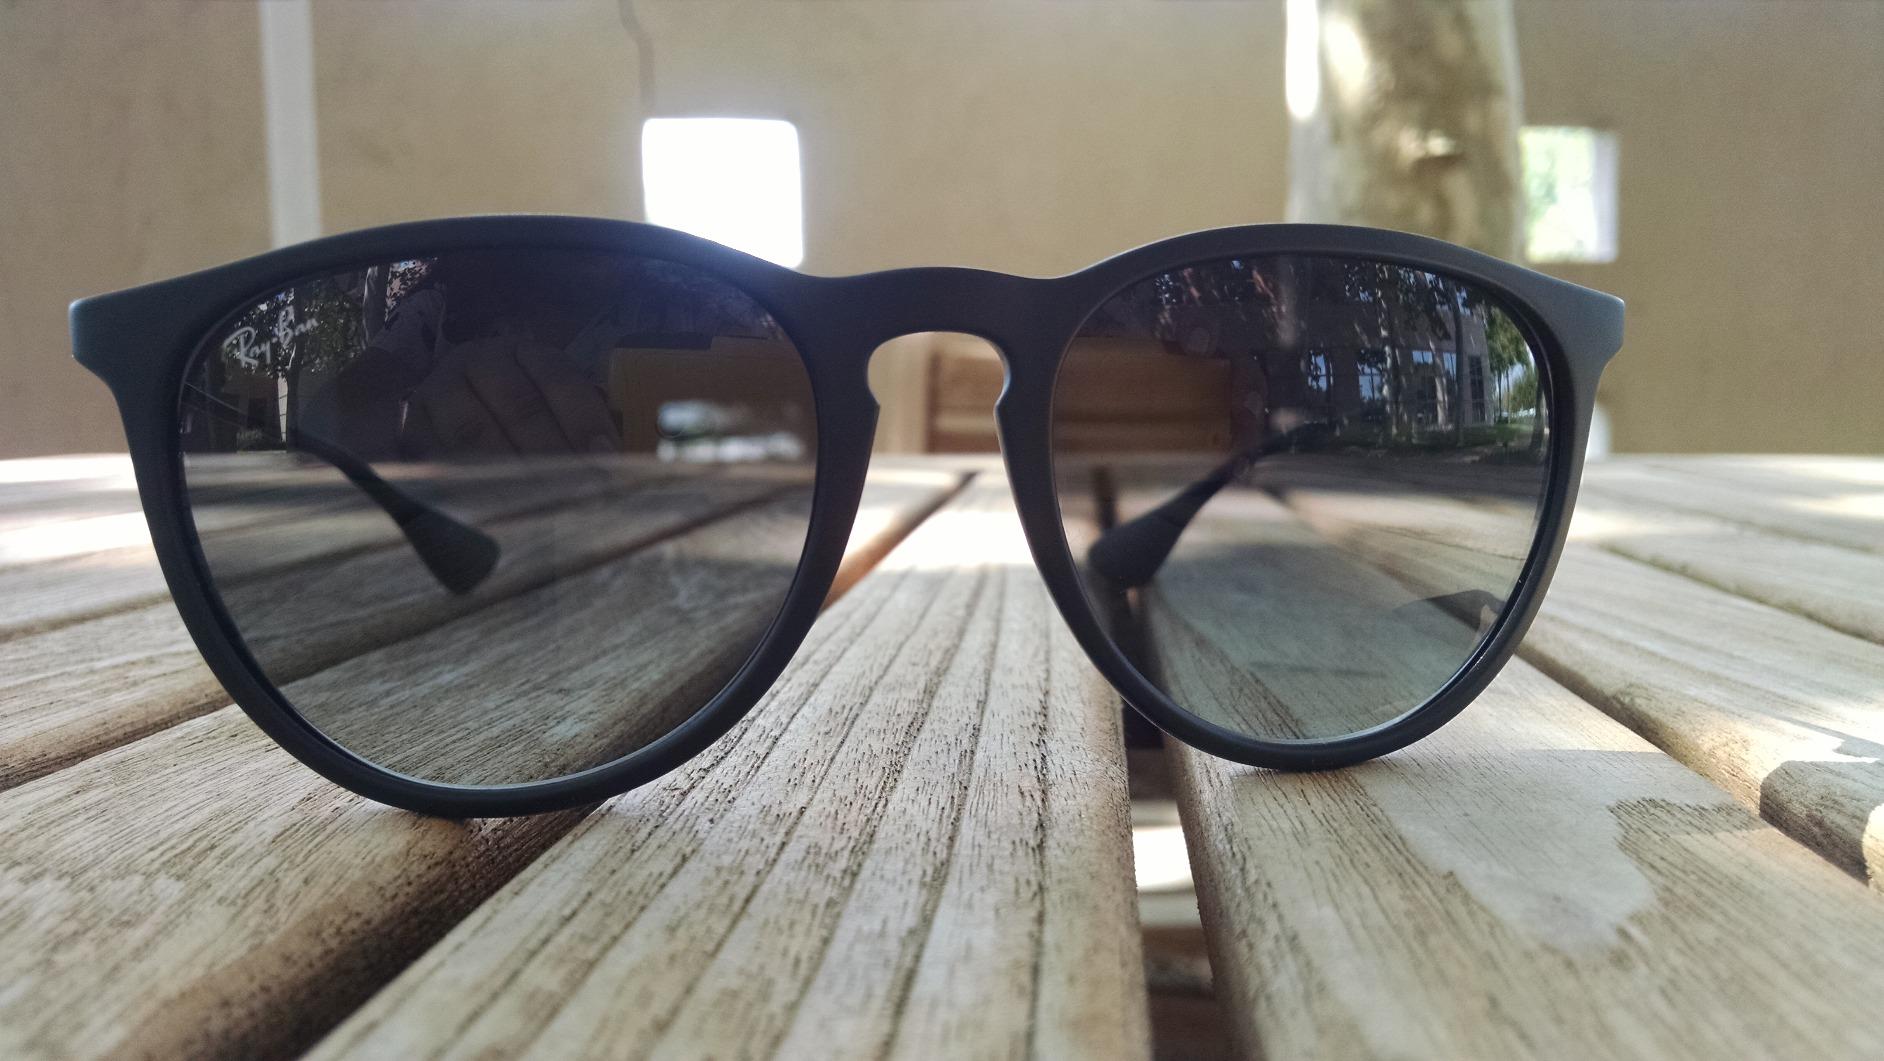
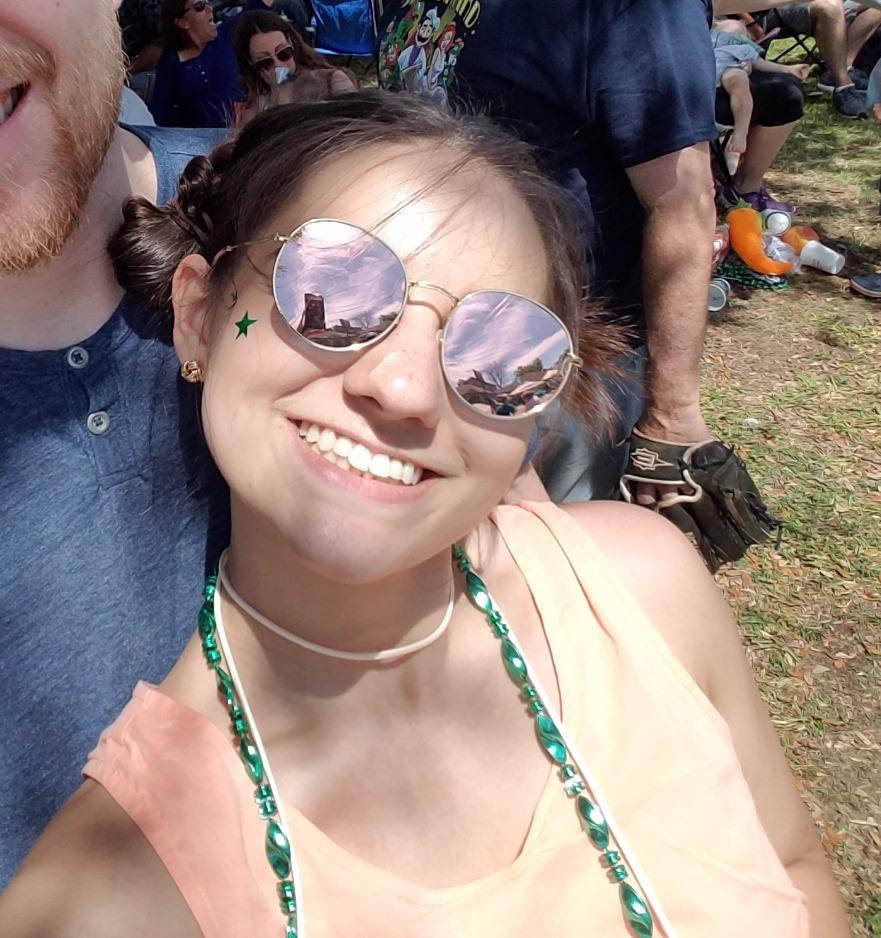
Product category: accessories_sunglasses
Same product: no